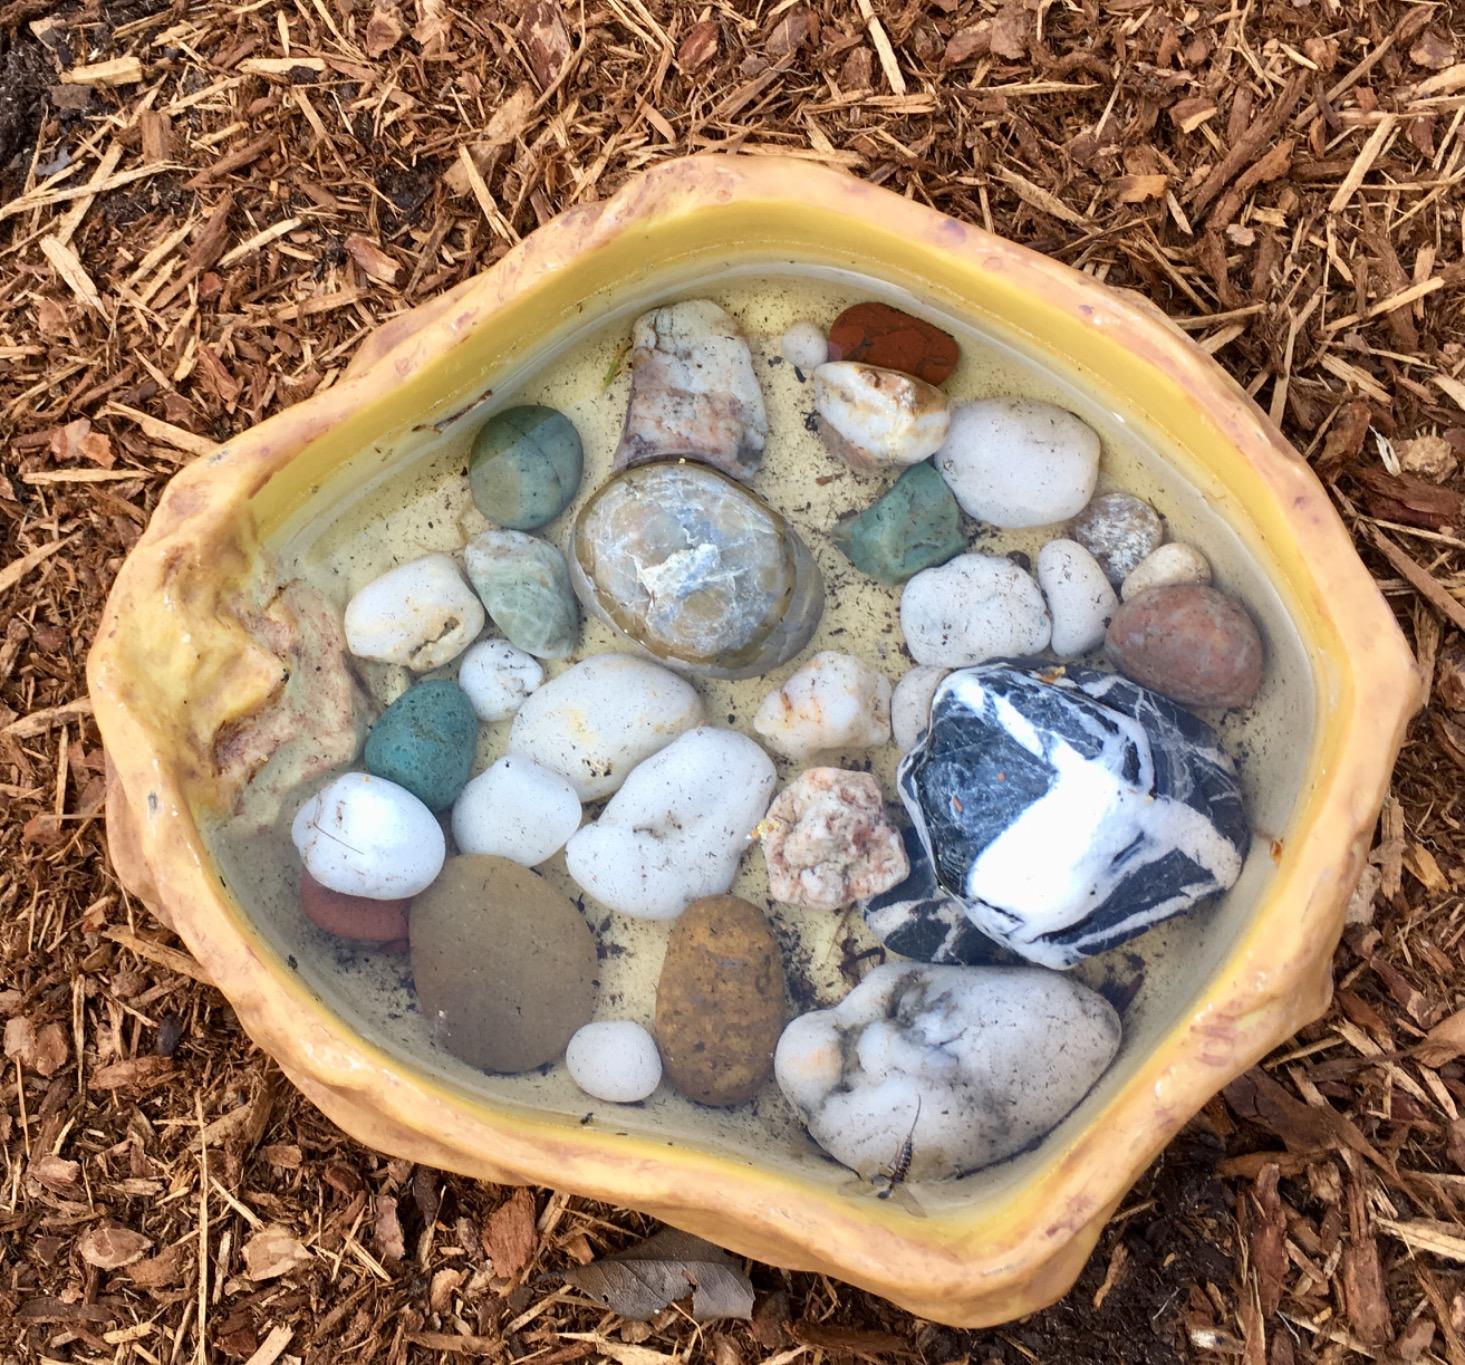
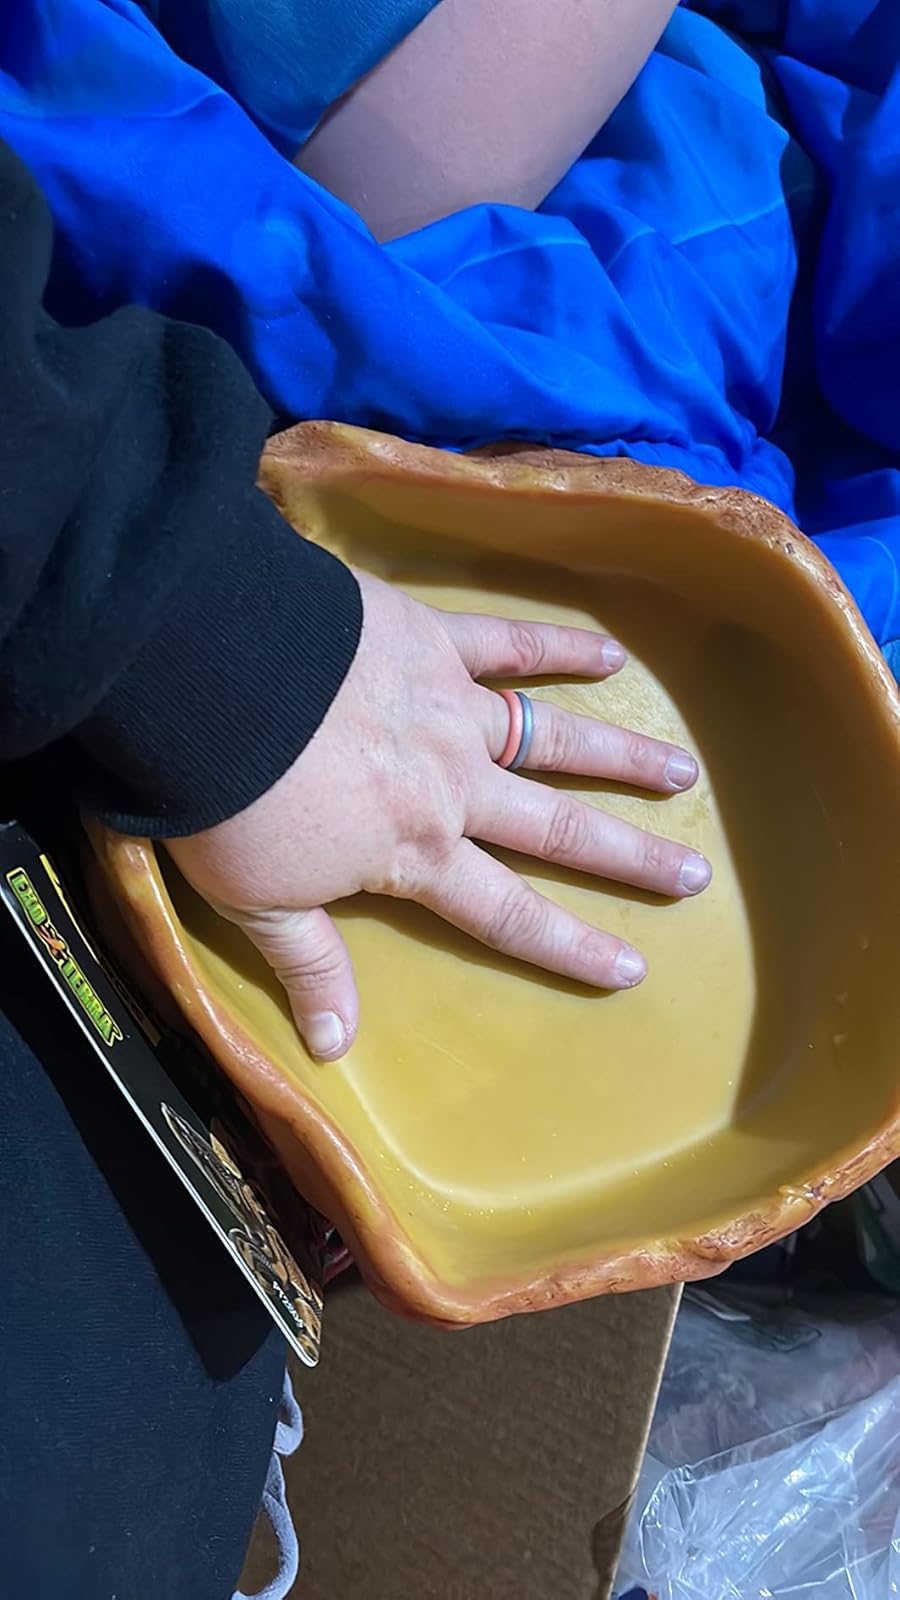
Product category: items_bowl
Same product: yes